Manyata Dutt

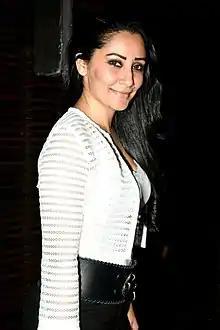
Manyata at her birthday bash in 2017

Manyata Dutt (née Dilnawaz Sheikh; born 22 July 1978), simply known as Manyata, is an Indian entrepreneur, former actress and the current CEO of Sanjay Dutt Productions. She married Bollywood actor Sanjay Dutt in 2008. She is best known for her item number in Prakash Jha's 2003 film "Gangaajal".